5468796 Architecture

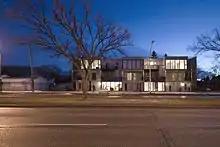
Bloc_10 exterior in Winnipeg

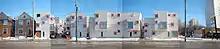
Centre Village in Winnipeg

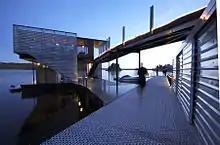
Guertin Boatport in Storm Bay, Ontario

Beginning as a professional partnership between architects Sasa Radulovic, Johanna Hurme, and Colin Neufeld, the practice promotes a collaborative approach amongst its 20+ members, leading a new wave of contemporary architecture in Winnipeg.